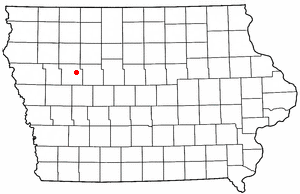
Sac City
Sac Citys beliggenhed i Iowa
Sac City er en amerikansk by og administrativt centrum for det amerikanske county Sac County i staten Iowa. I 2000 havde byen et indbyggertal på 2.368.